Trolleybuses in London

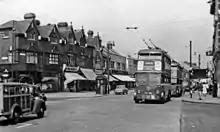
Two west-bound trolleybuses on Romford Road, Ilford, in July 1955

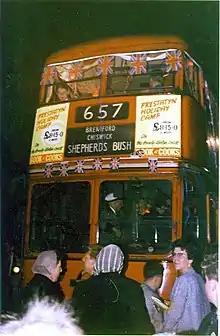
The last trolleybus on 8 May 1962

London's first 60 trolleybuses were introduced by London United Tramways (LUT), operating from Fulwell bus garage in South-West London. They were nicknamed "Diddlers" and commenced running on .